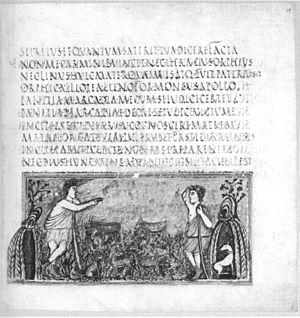
Bucolica
Side fra det originale manuskript til Bucolica
Boculica eller Ecolage er det første af tre hovedværker af den romerske digter Vergil. Værket består af 10 hyrdedigte, som tager udgangspunkt i Theokrits Idyller.